Institute of technology (United States)

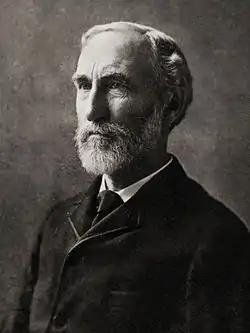
Josiah Willard Gibbs was the first person to be awarded a Ph.D. in engineering from an American university in 1863.

Institutes of technology or polytechnic institutes are technologically focused universities, many dating back to the mid-19th century. A handful of American universities include the phrases Institute of Technology, Polytechnic Institute, Polytechnic University, University of Technology or similar phrasing in their names; these are generally research-intensive universities with a focus on science, technology, engineering and mathematics (STEM).